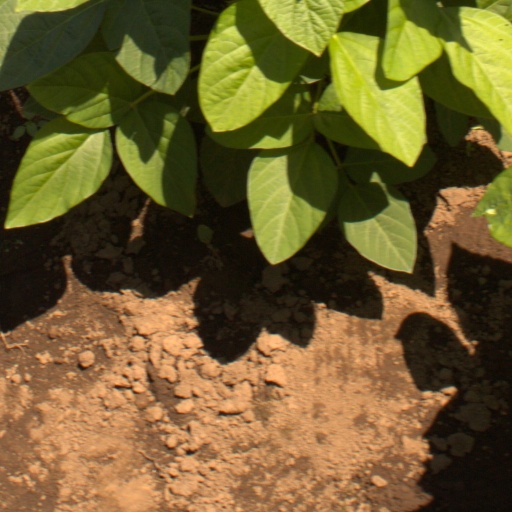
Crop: soybean